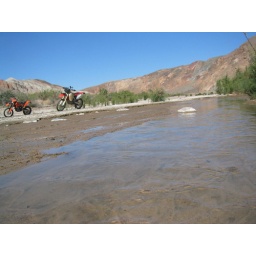
I was very surprised to see water in the desert. Every now and then the Mojave river made an appearance.